W New York Union Square

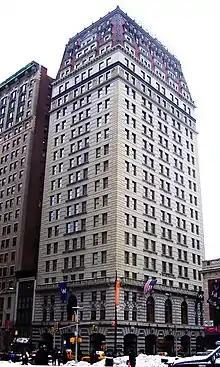
Seen from Union Square, to the southwest

The W New York Union Square building is designed in the Beaux-Arts style. It is 21 stories tall, with the 18th through 21st stories being located within the mansard roof. A "light court" on the north side of the building gives it a U-shaped footprint. According to building plans, D'Oench and Yost considered the Germania Life Building's main roof to be a flat roof above the 17th floor. The building is divided into three horizontal sections: a three-story base with a ground floor and two-story "transitional section"; a 12-story "shaft" below another 2-story "transitional section"; and the four-story roof. The building rises above ground level. Two basement levels are located below ground level, and there is a mezzanine between the second and third floors.